Thirty Years' War

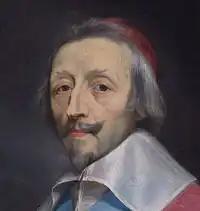
Cardinal Richelieu, French chief minister from 1624 until 1642, and creator of the anti-Habsburg alliance

Gustavus put pressure on Brandenburg by sacking Küstrin and Frankfurt an der Oder, while the Sack of Magdeburg in May 1631 provided a powerful warning of the consequences of imperial victory. Once again, Richelieu used French financial power to bridge differences between the Swedes and the German princes; the 1631 Treaty of Bärwalde provided funds for the Swedes and their Protestant allies, including Saxony and Brandenburg. These amounted to 400,000 Reichstaler per year, or one million livres, plus an additional 120,000 for 1630. While less than 2% of total French income, these payments boosted that of Sweden by more than 25%, and allowed Gustavus to maintain 36,000 troops.